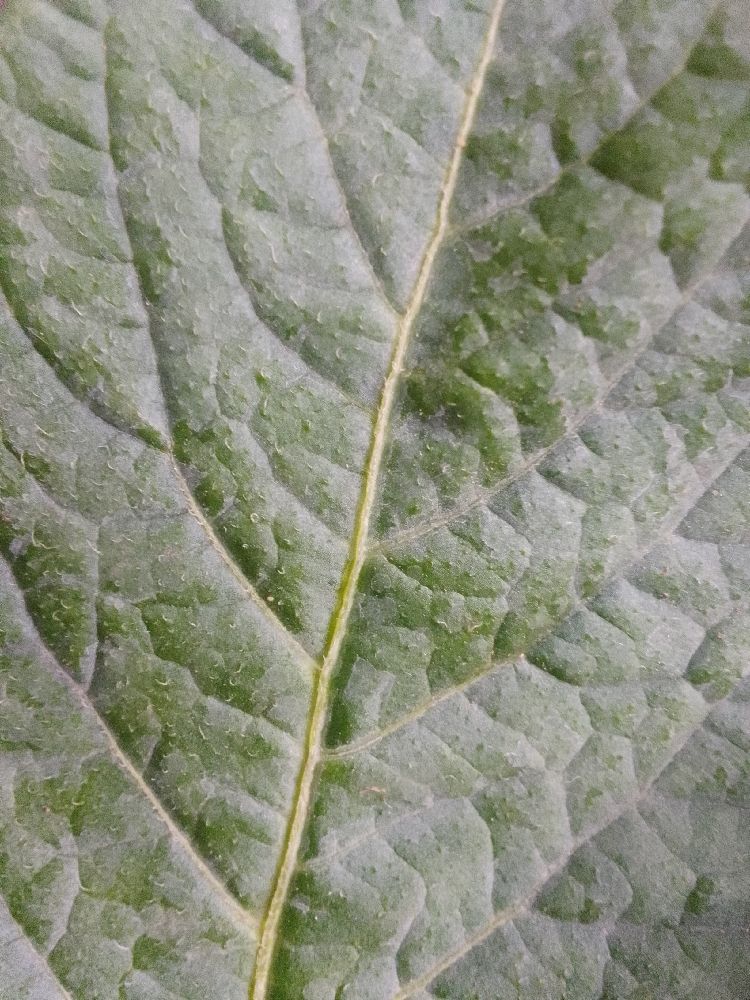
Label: Healthy